Logan Furnace Mansion

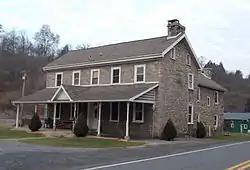
Logan Furnace Mansion, December 2012

The Logan Furnace Mansion is an historic, American home that is located in Spring Township, Centre County, Pennsylvania.